Miguel's War

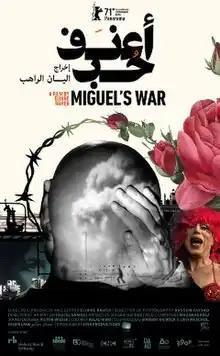
Film poster

Miguel's War is a 2021 internationally co-produced documentary film, directed by Eliane Raheb and released in 2021. The film is a portrait of Michel Jleilaty, a gay man from Lebanon who has been living in Spain as an adult under the assumed name Miguel Alonso, as he revisits the childhood traumas that made him want to escape his homeland.